Urban Tales

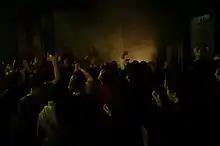
Urban Tales performing in "O Culto", in Cacilhas While recording for the music video "In Purity" in 2007

Urban Tales is a Portuguese rock music project based in Lisbon, with acoustic, heavy metal and gothic influences in their sound. Formed in 2005 by frontman Marcos César, the band quickly became one of the top metal acts in their native country, Portugal. Their name was influenced by the Brazilian band Legião Urbana.